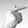
ASL letter: G